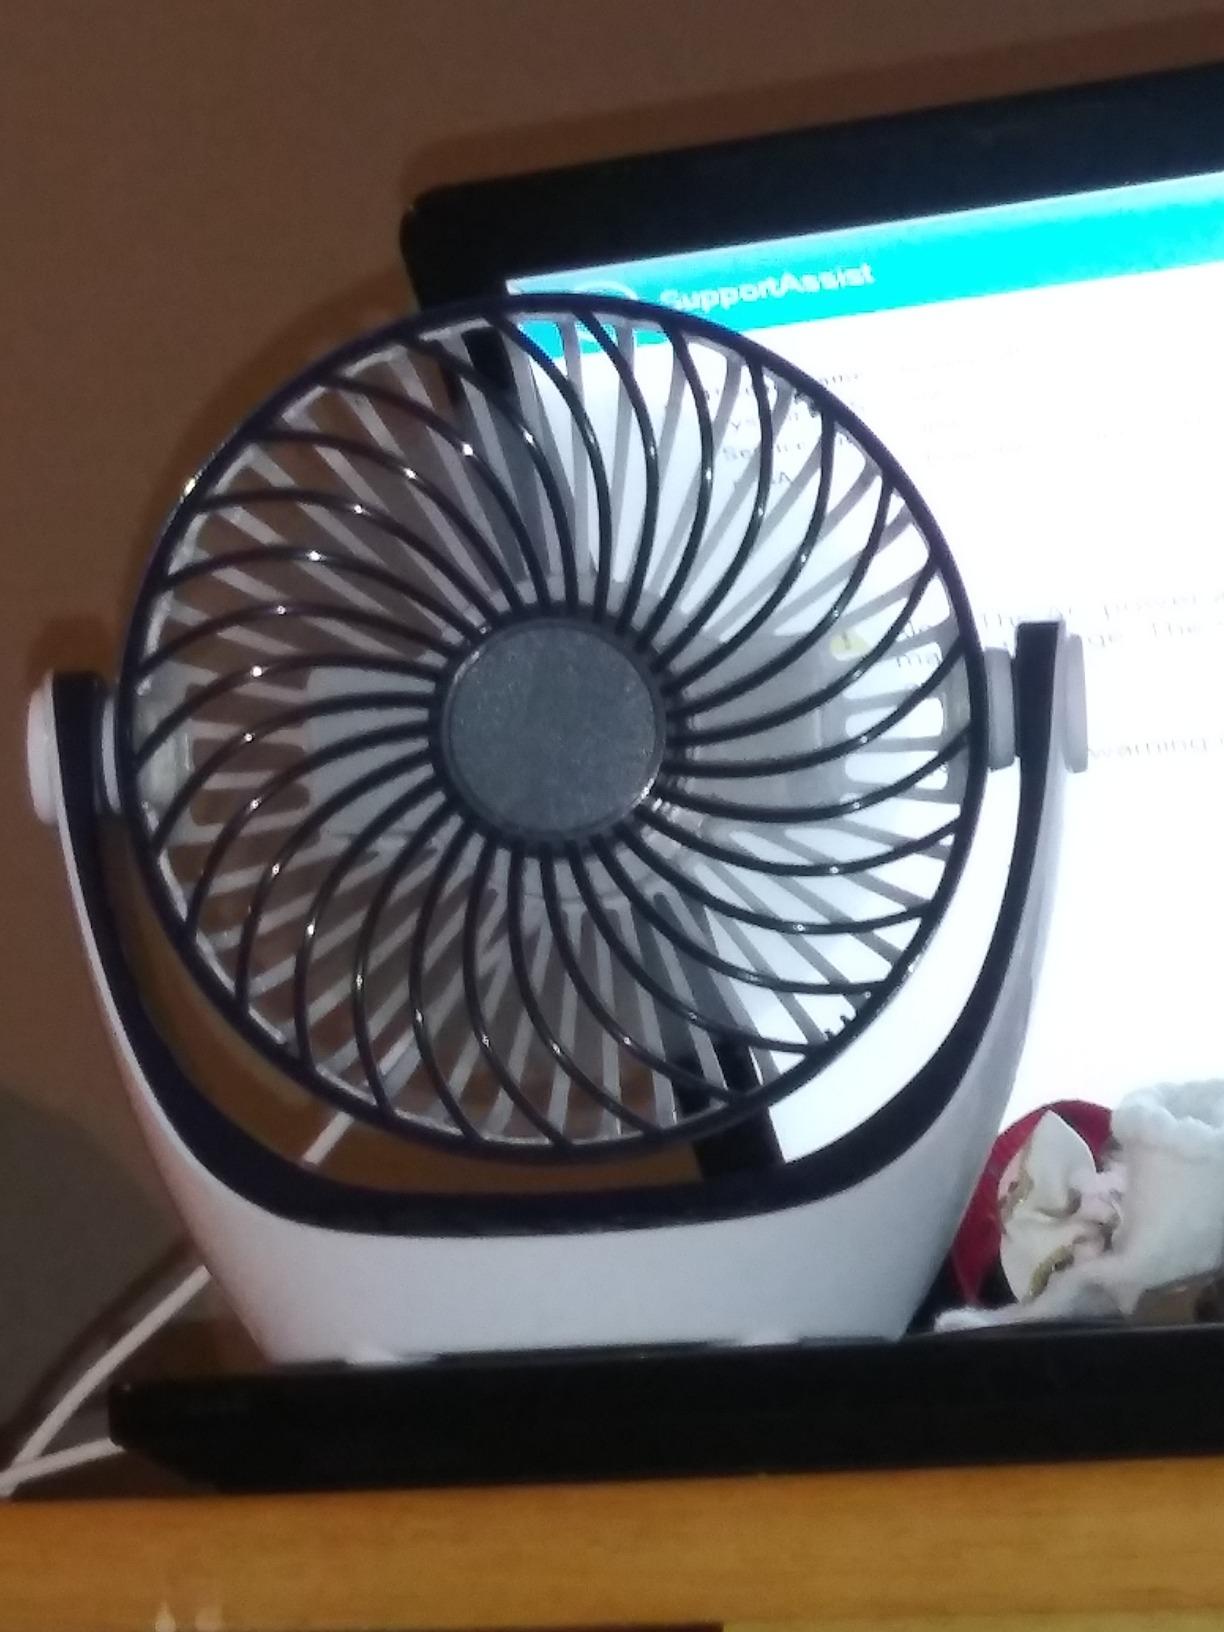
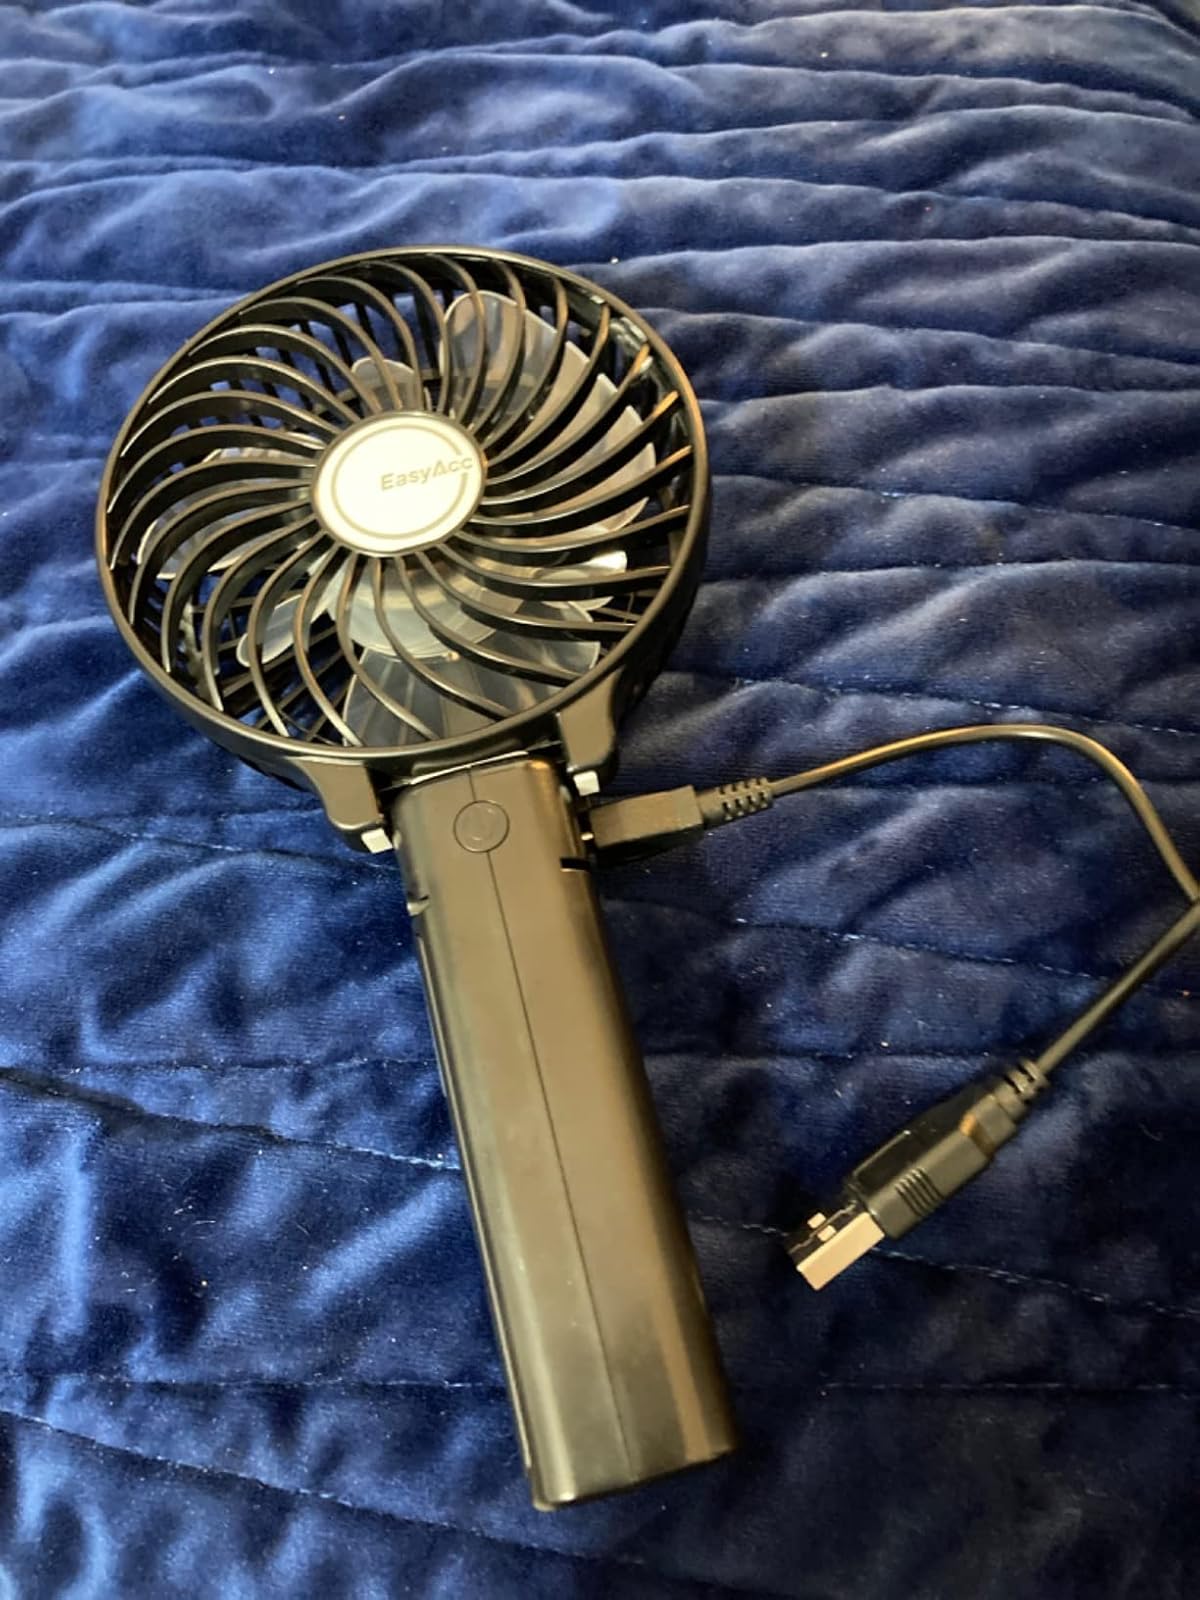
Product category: fan
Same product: no